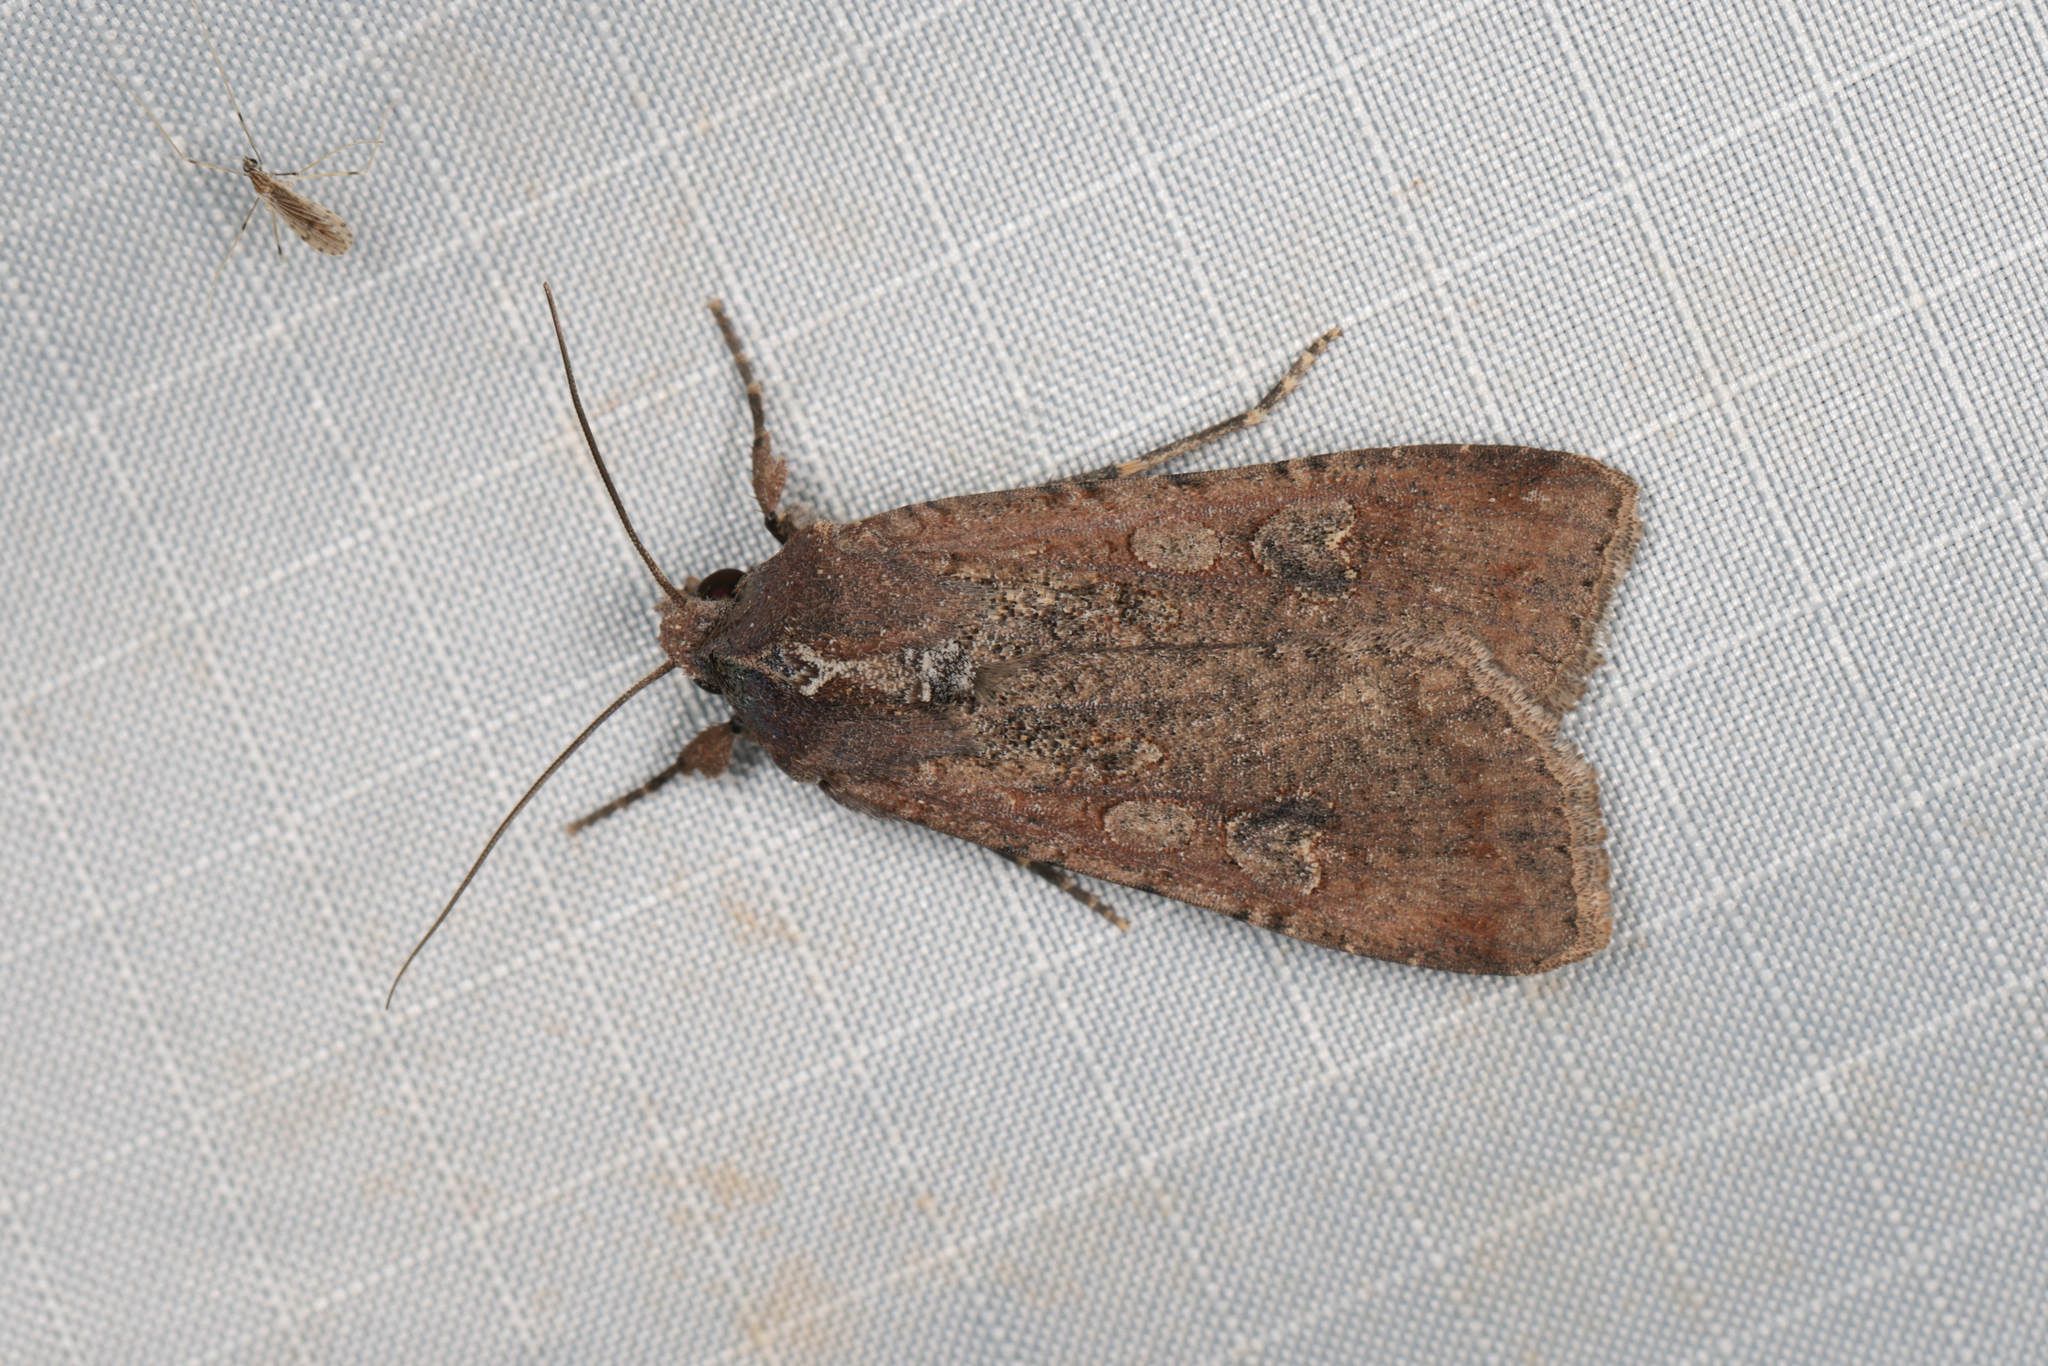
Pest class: cutworms